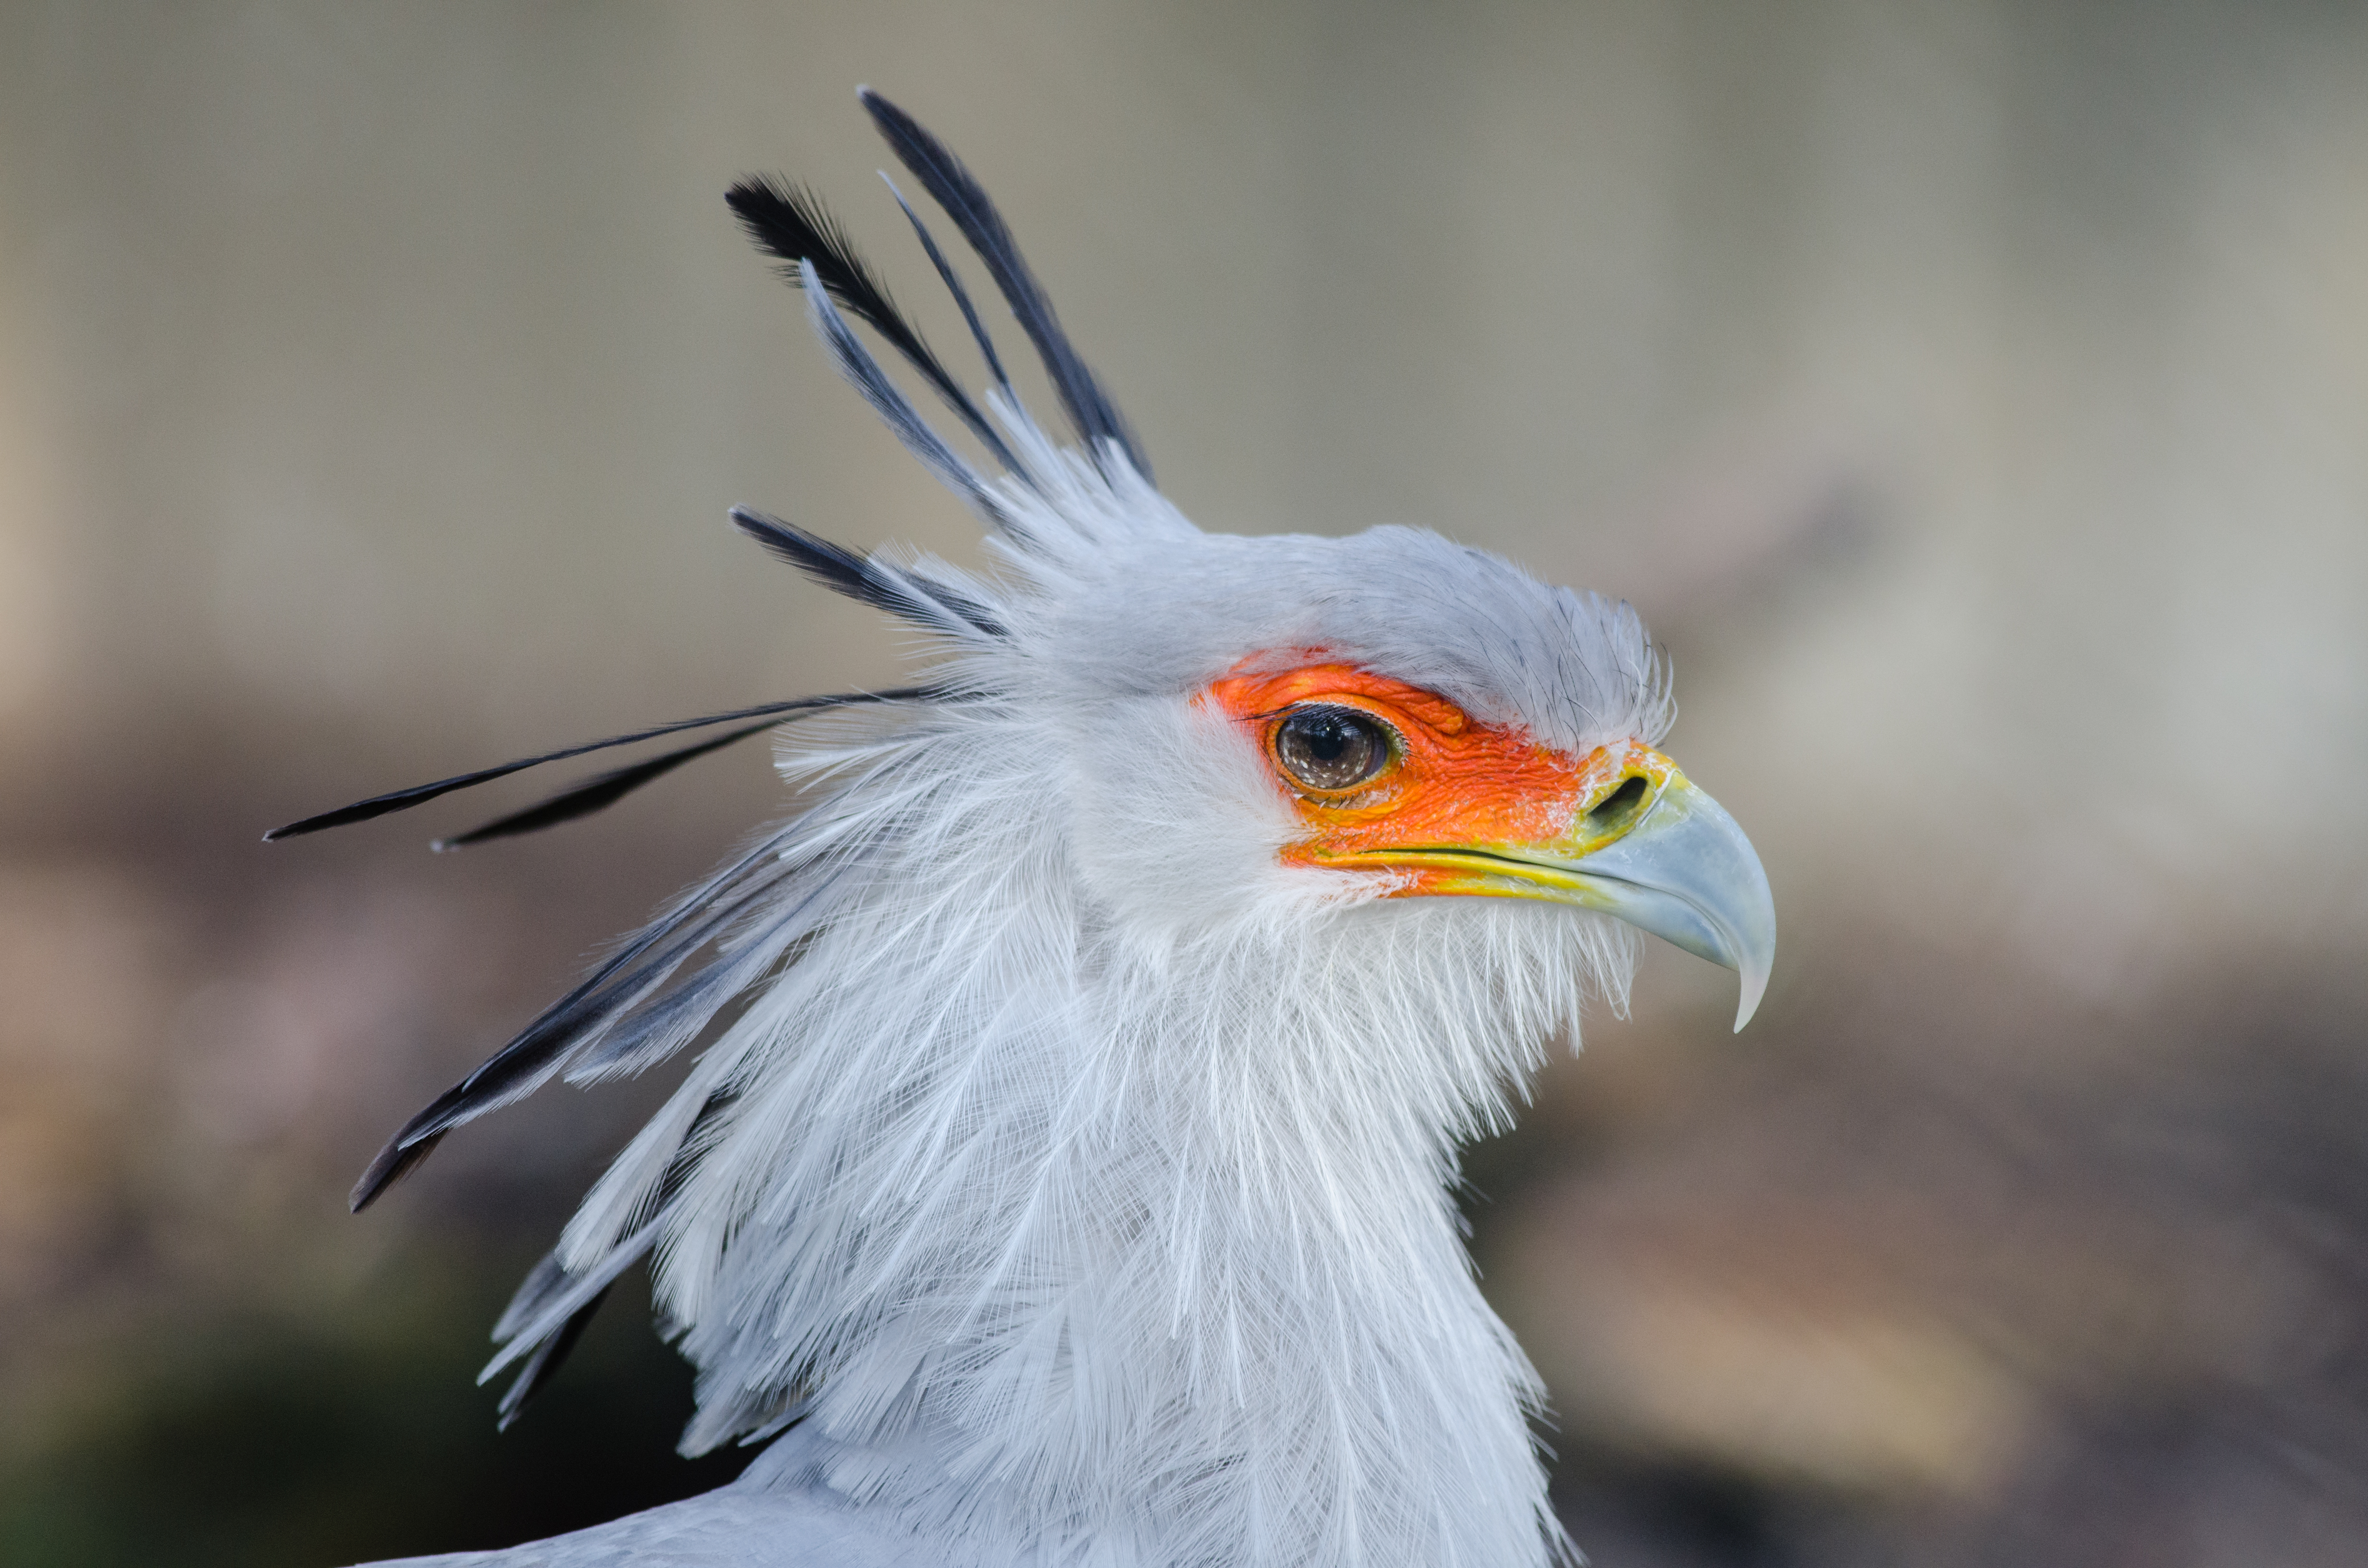
nature, bird, wing, wildlife, beak, eagle, fauna, bird of prey, close up, vertebrate, egyptian vulture, accipitriformes